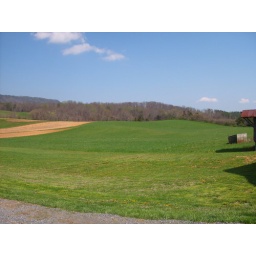
Another field near the house